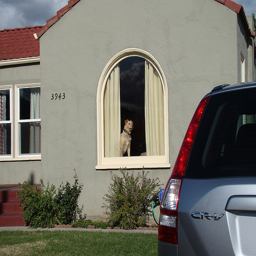
A dog sitting behind a window at a house.
A very cute dog looking out the window of a nice house.
a dog stares out of a window
a dog sitting in a window looking at a vehicle
a dog sits lonely in a window in a gray house